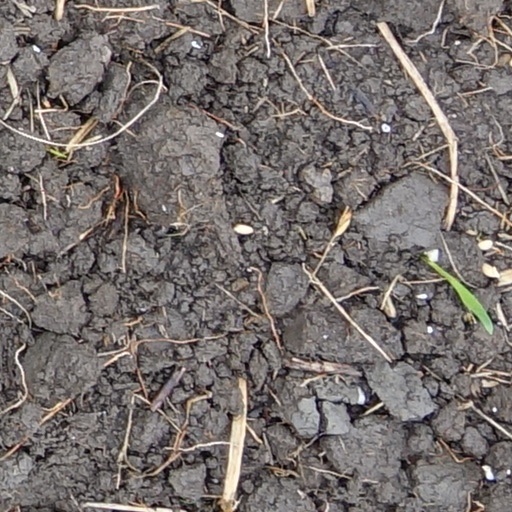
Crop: wheat